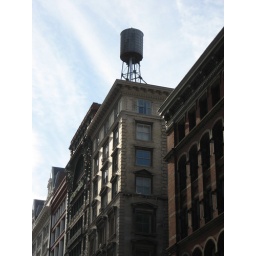
There are a lot of wooden water towers in NY....